Describe the emotion expressed in this image:  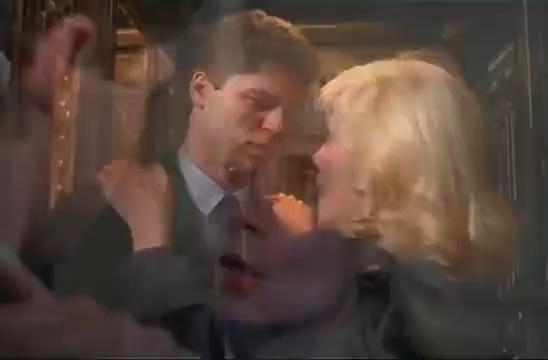
This person displays Pain, valence and arousal with low intensity.